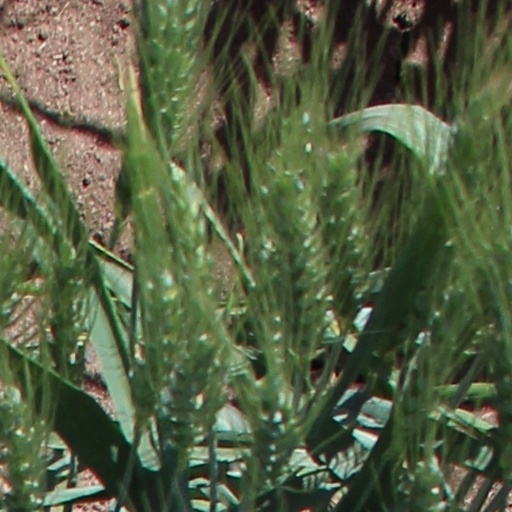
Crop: wheat